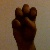
The image shows a hand gesture representing the letter 'E' in Indian Sign Language.